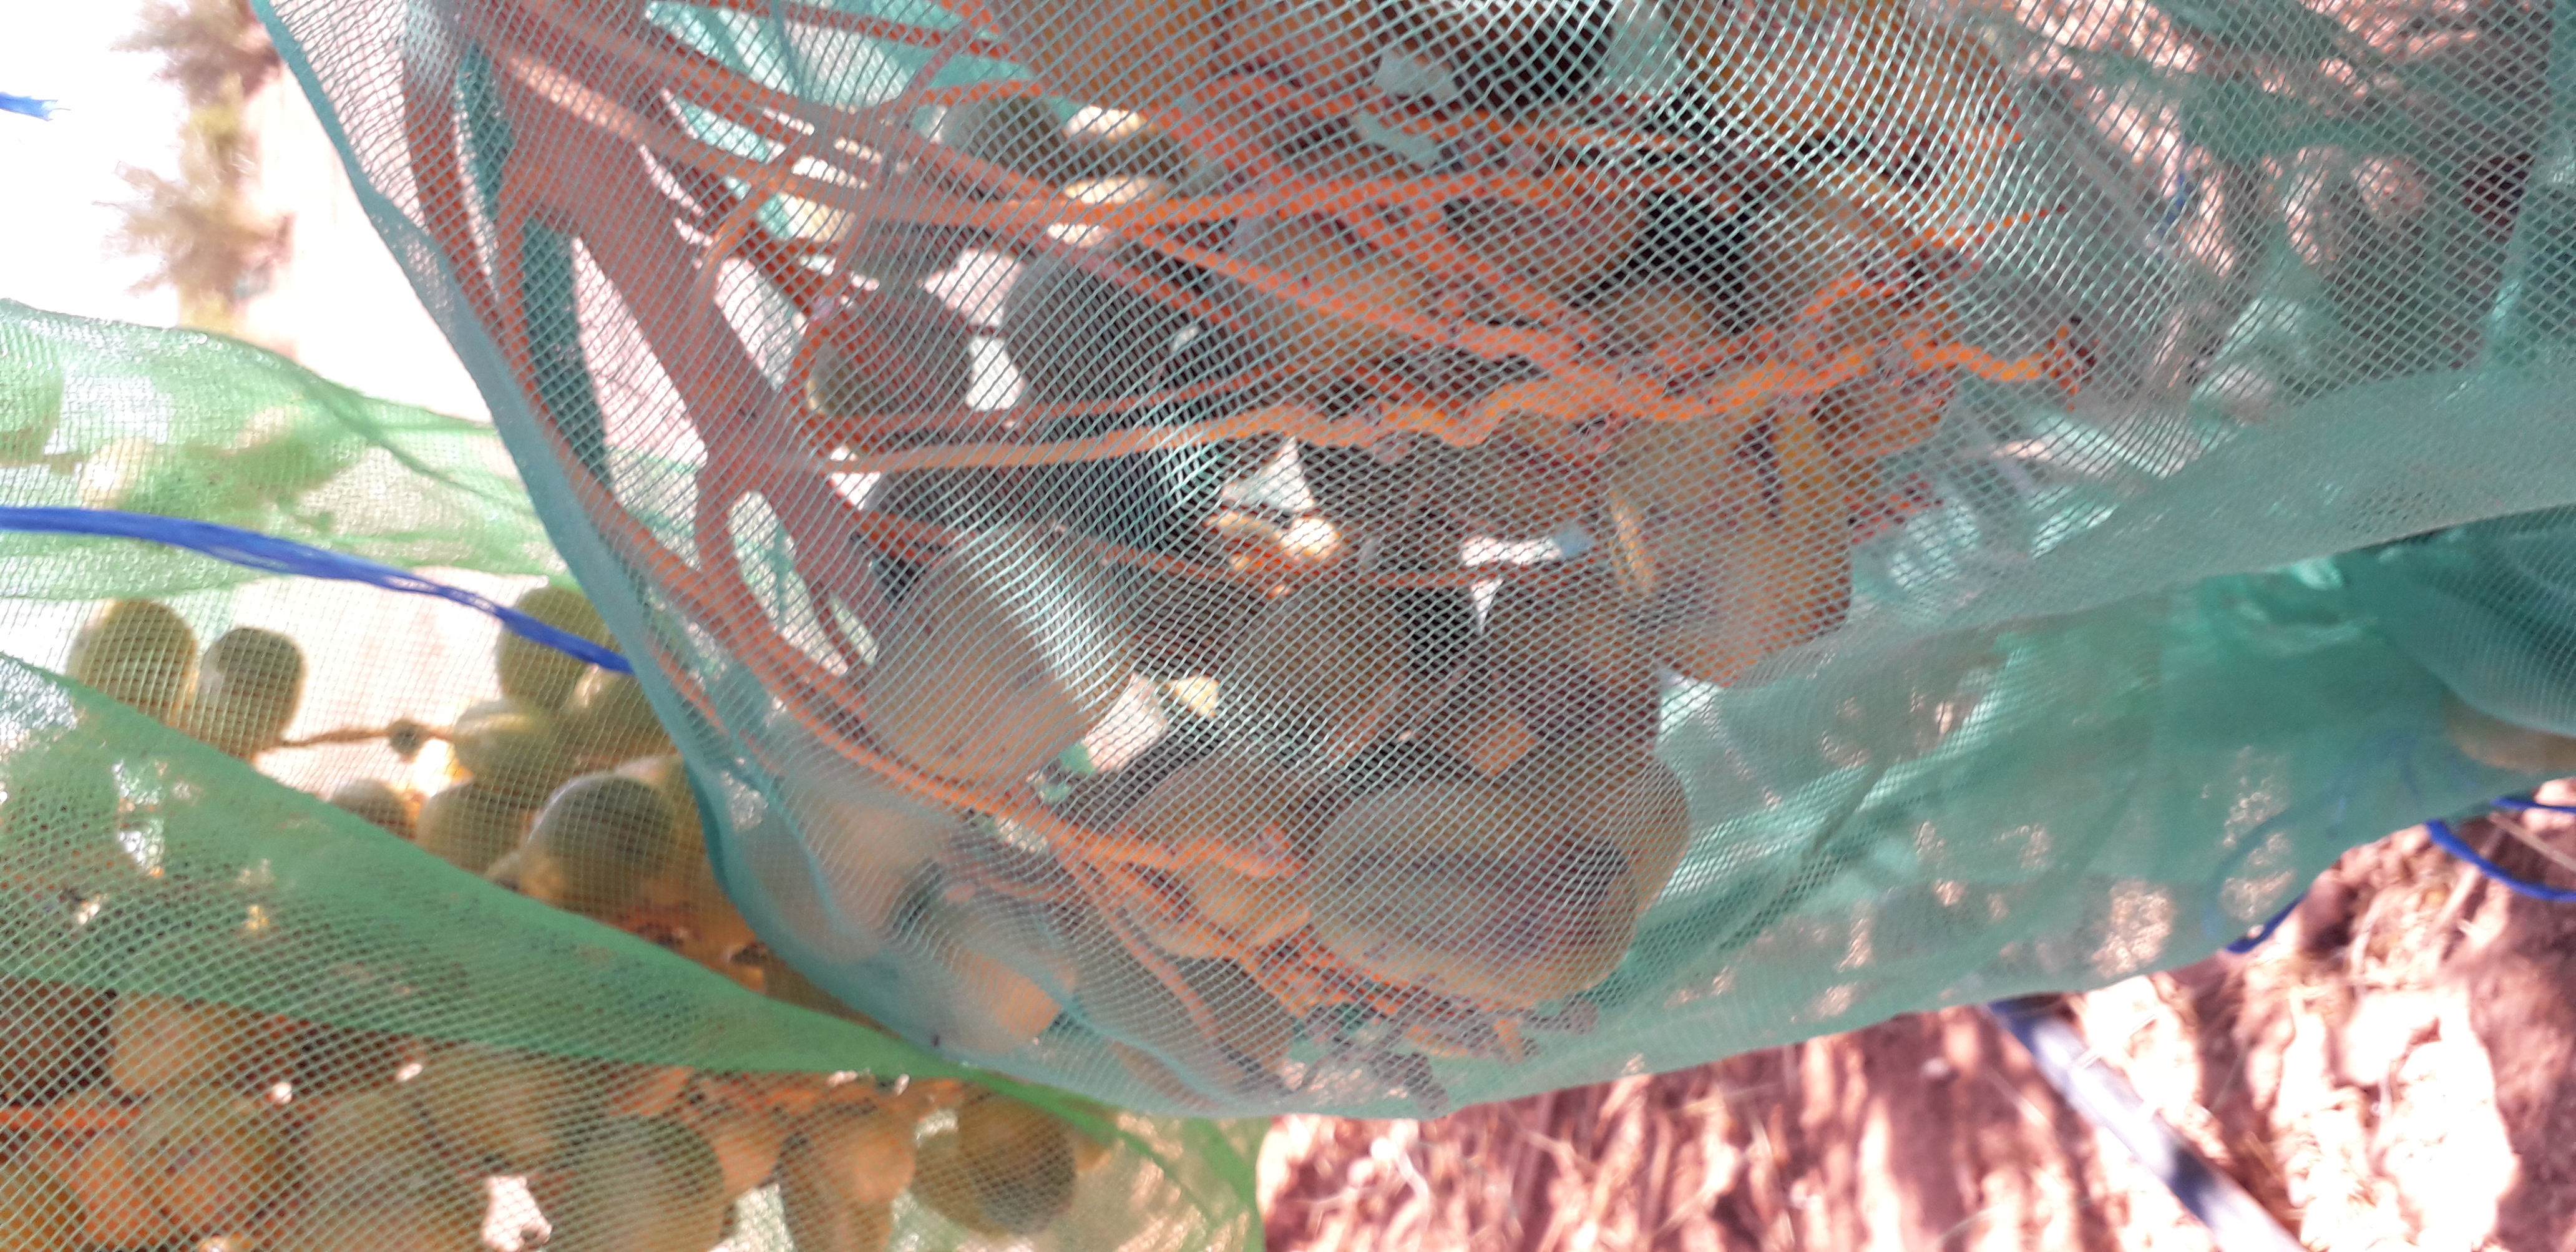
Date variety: Boufagous